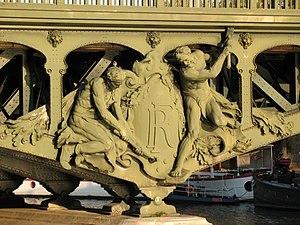
Gustave Frédéric Olympe Michel, né à Paris le 28 septembre 1851, et mort dans la même ville le 23 mars 1924, est un sculpteur et médailleur français.
Le pont de Bir-Hakeim, anciennement pont de Passy, est un pont parisien franchissant la Seine entre le 15ᵉ et le 16ᵉ arrondissement, dont la première version date de 1878. Il a été inscrit au titre des monuments historiques, par arrêté du 10 juillet 1986.